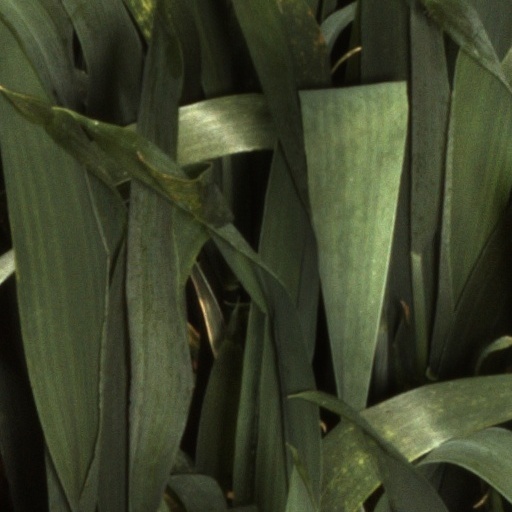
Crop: wheat